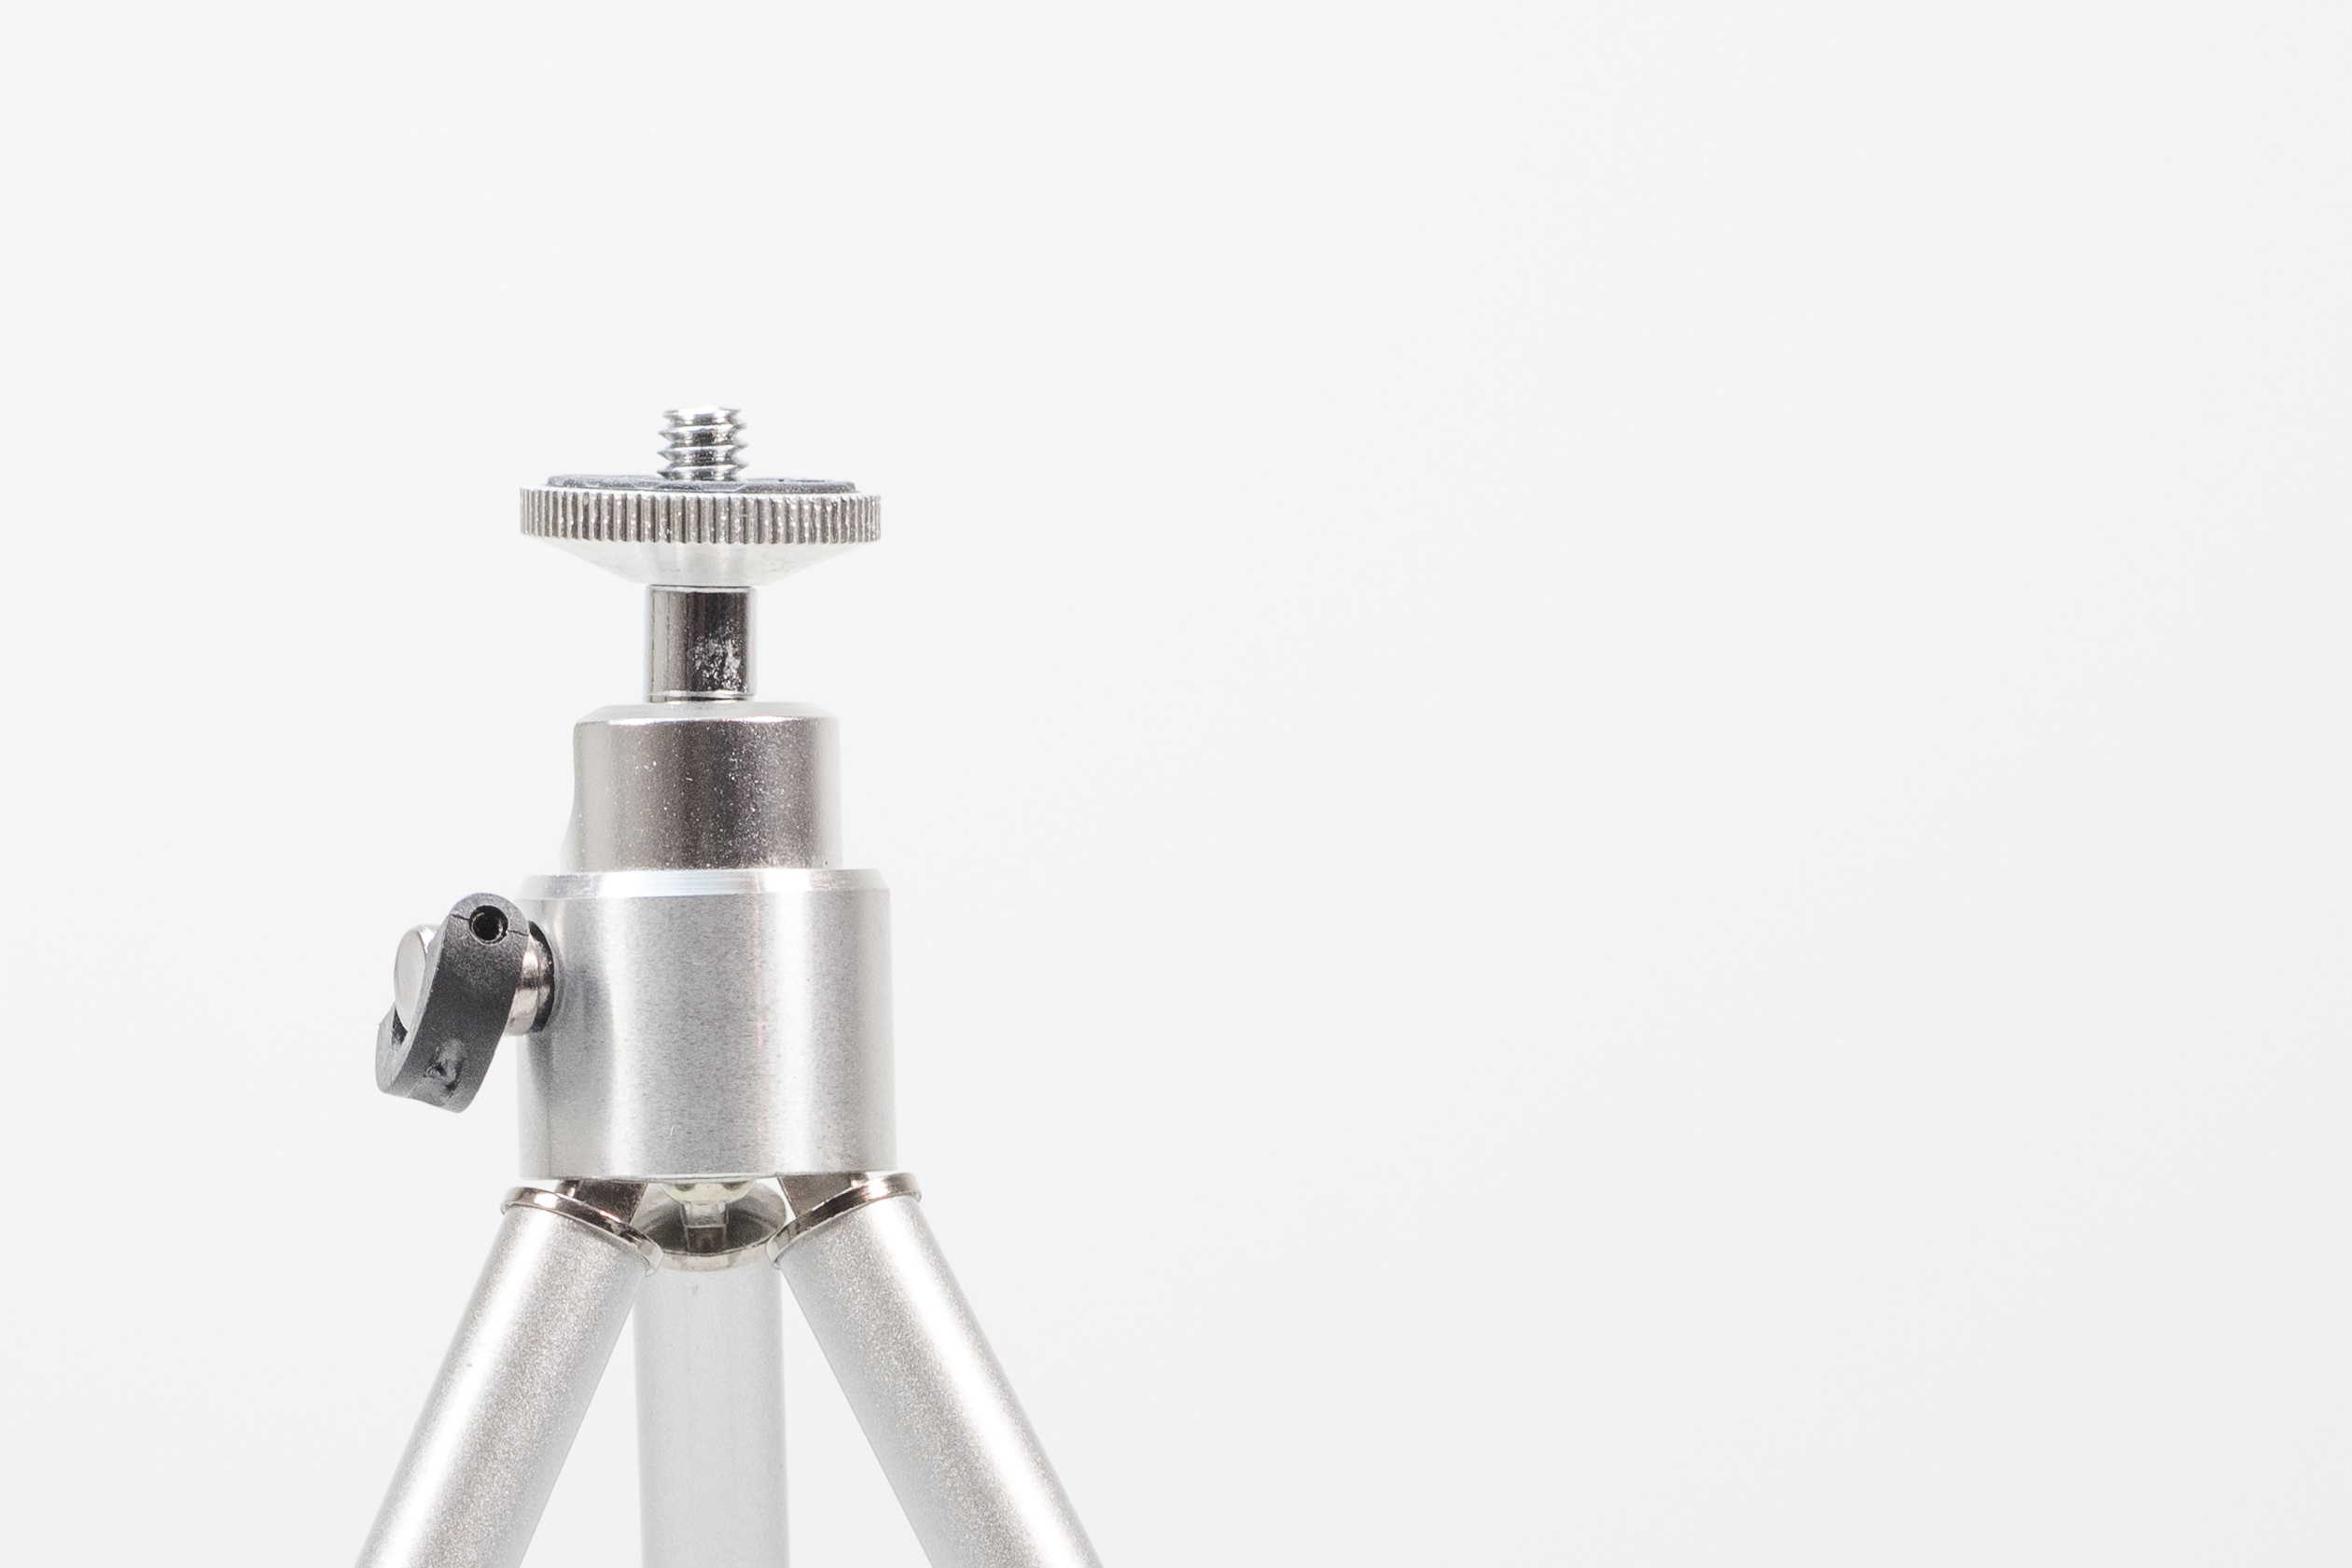
technology, photography, photo, macro, studio, lamp, lighting, product, stand, tap, tripod, accessories, mount, photograph, mini, macro photography, holder, cut out, photo accessories, ball head, mini tripod, optical instrument